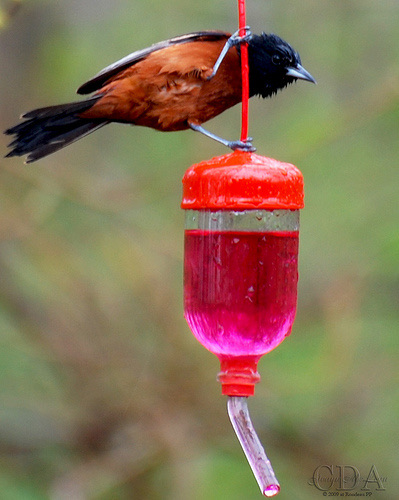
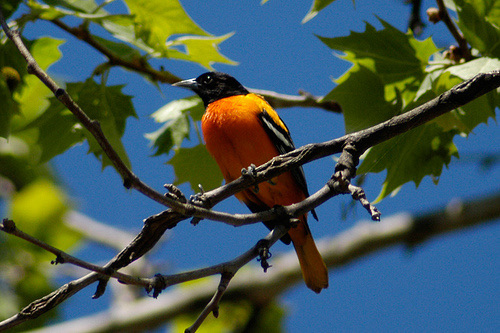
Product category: misc
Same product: yes